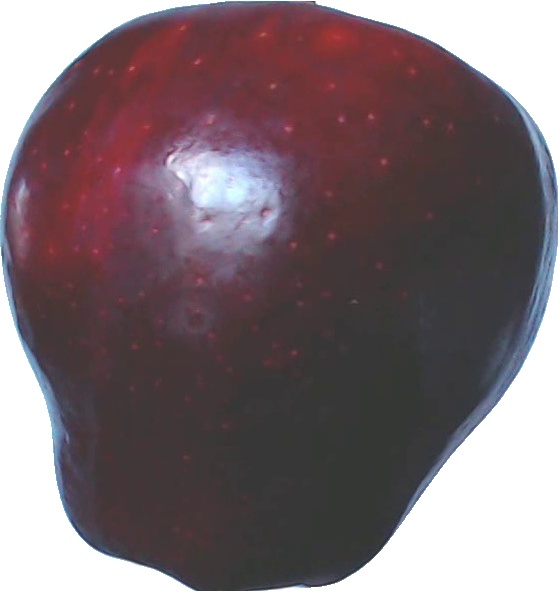
Label: apple_red_delicios_1